Eugène Silvain

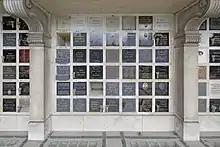
Case 4454 at cimetière du Père-Lachaise.

He left the army to devote himself to opera. He made his debut in Algeria, then played Beaumarchais in Paris. He was received at the Conservatoire d'art dramatique, and later admitted at the Comédie-Française where he was very successful.